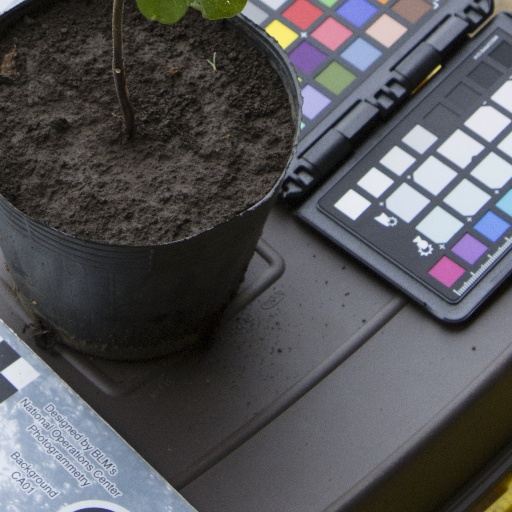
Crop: soybean